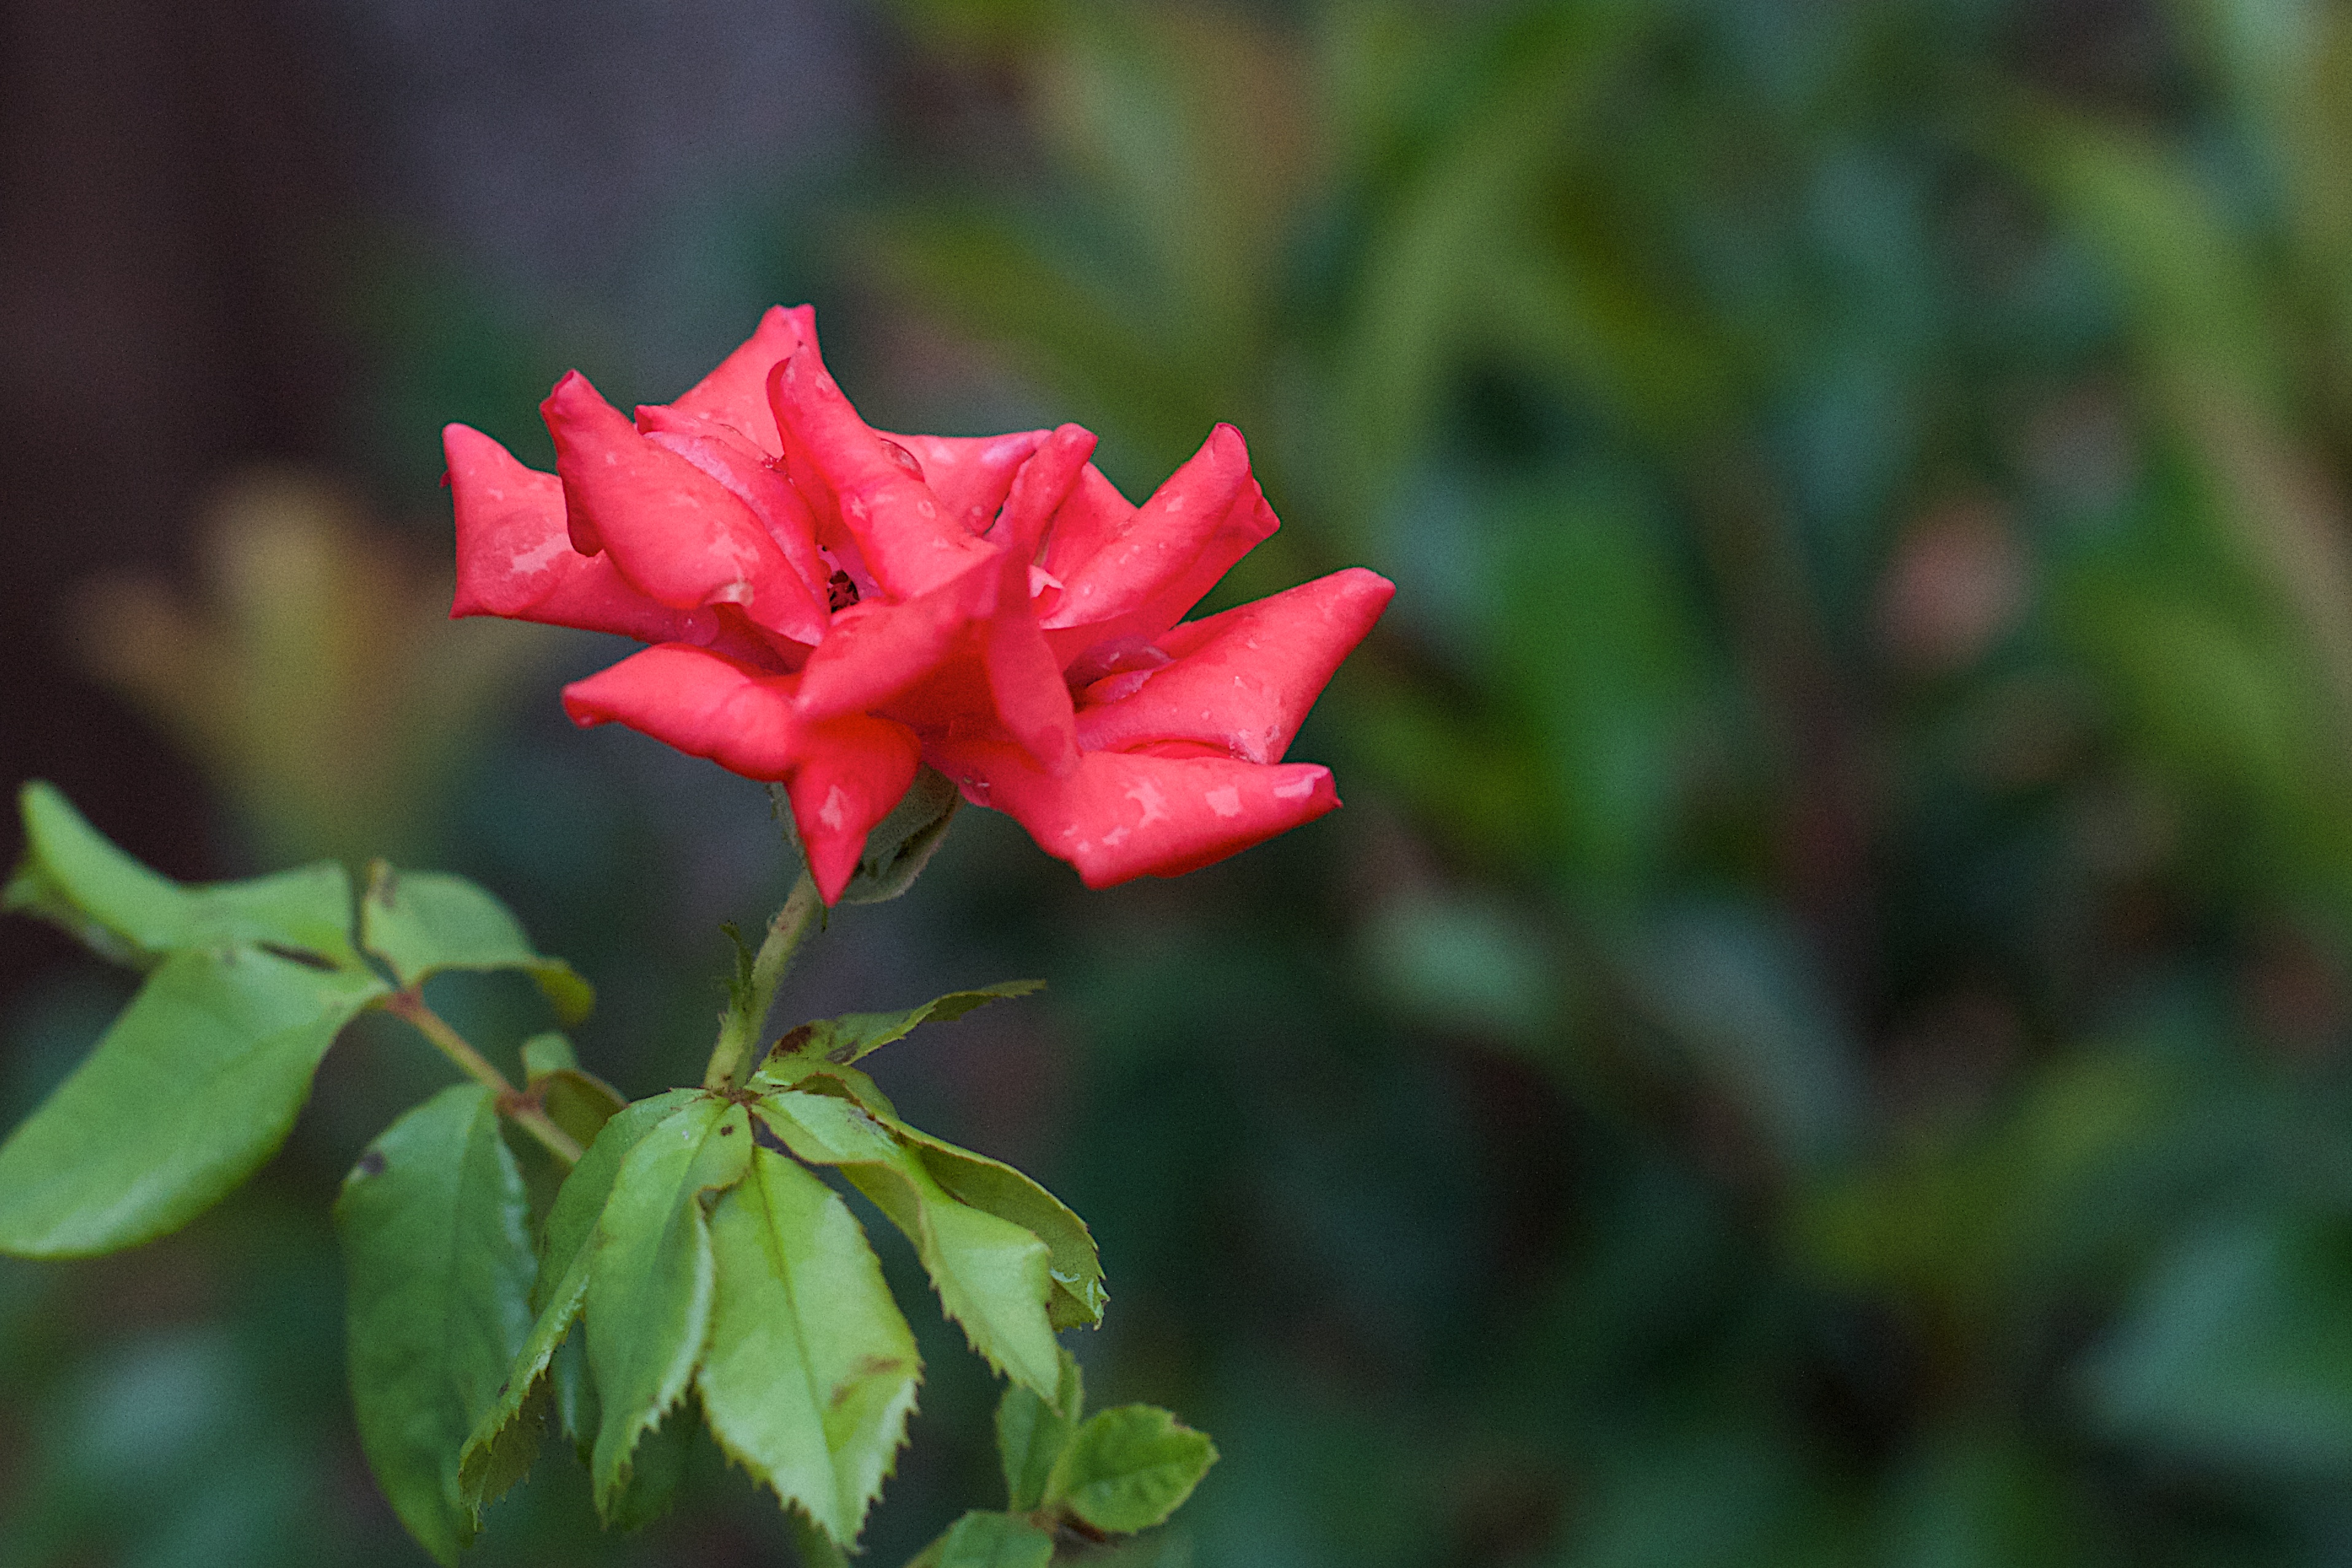
nature, blossom, plant, leaf, flower, petal, rose, green, botany, flora, wildflower, shrub, macro photography, flowering plant, plant stem, land plant